Eurofighter Typhoon

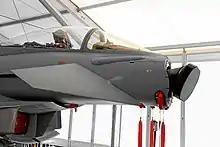
CAPTOR-E demonstrator

User needs were given a high priority in the cockpit's design; both layout and functionality was developed with feedback and assessments from military pilots and a specialist testing facility. The aircraft is controlled by means of a centre stick (or control stick) and left hand throttles, designed on a Hand on Throttle and Stick (HOTAS) principle to lower pilot workload. Emergency escape is provided by a Martin-Baker Mk.16A ejection seat, with the canopy being jettisoned by two rocket motors. The HMSS was delayed by years but should have been operational by late 2011. Standard "g"-force protection is provided by the "full-cover anti-"g" trousers" (FCAGTs), a specially developed "g" suit providing sustained protection up to nine "g". German and Austrian Air Force pilots wear a hydrostatic "g"-suit called "Libelle" ("dragonfly") Multi G Plus instead, which also provides protection to the arms, theoretically giving more complete "g" tolerance.